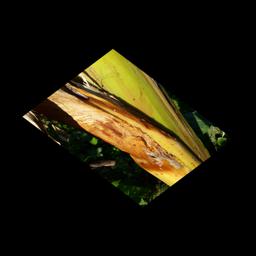
Label: PSEUDOSTEM WEEVIL